Pampa de Achala

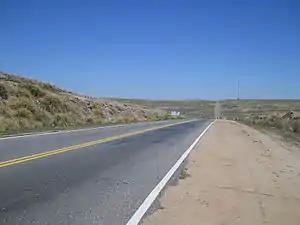
Antenna near 'Altas Cumbres' road, in the Pampa de Achala, situated above

The region covers southern Cruz del Eje Department, the south west of Punilla Department, San Alberto Department and San Javier Department and the west of Calamuchita Department.